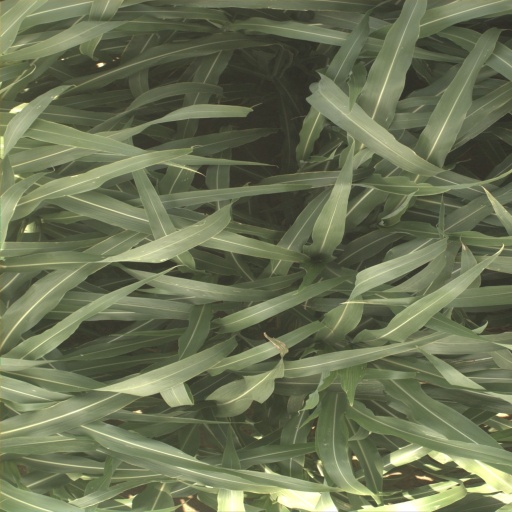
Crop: sorghum